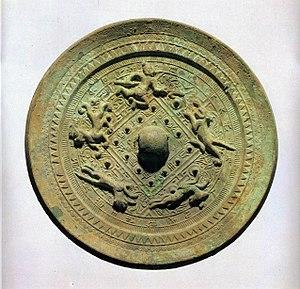
Les trésors nationaux de Corée du Sud sont un ensemble d'objets et de bâtiments qui ont été reconnus par le gouvernement sud-coréen pour leur exceptionnelle valeur historique, artistique et culturelle.